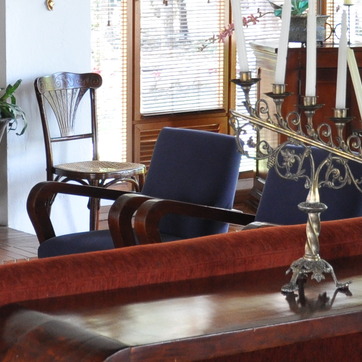
Material: fabric